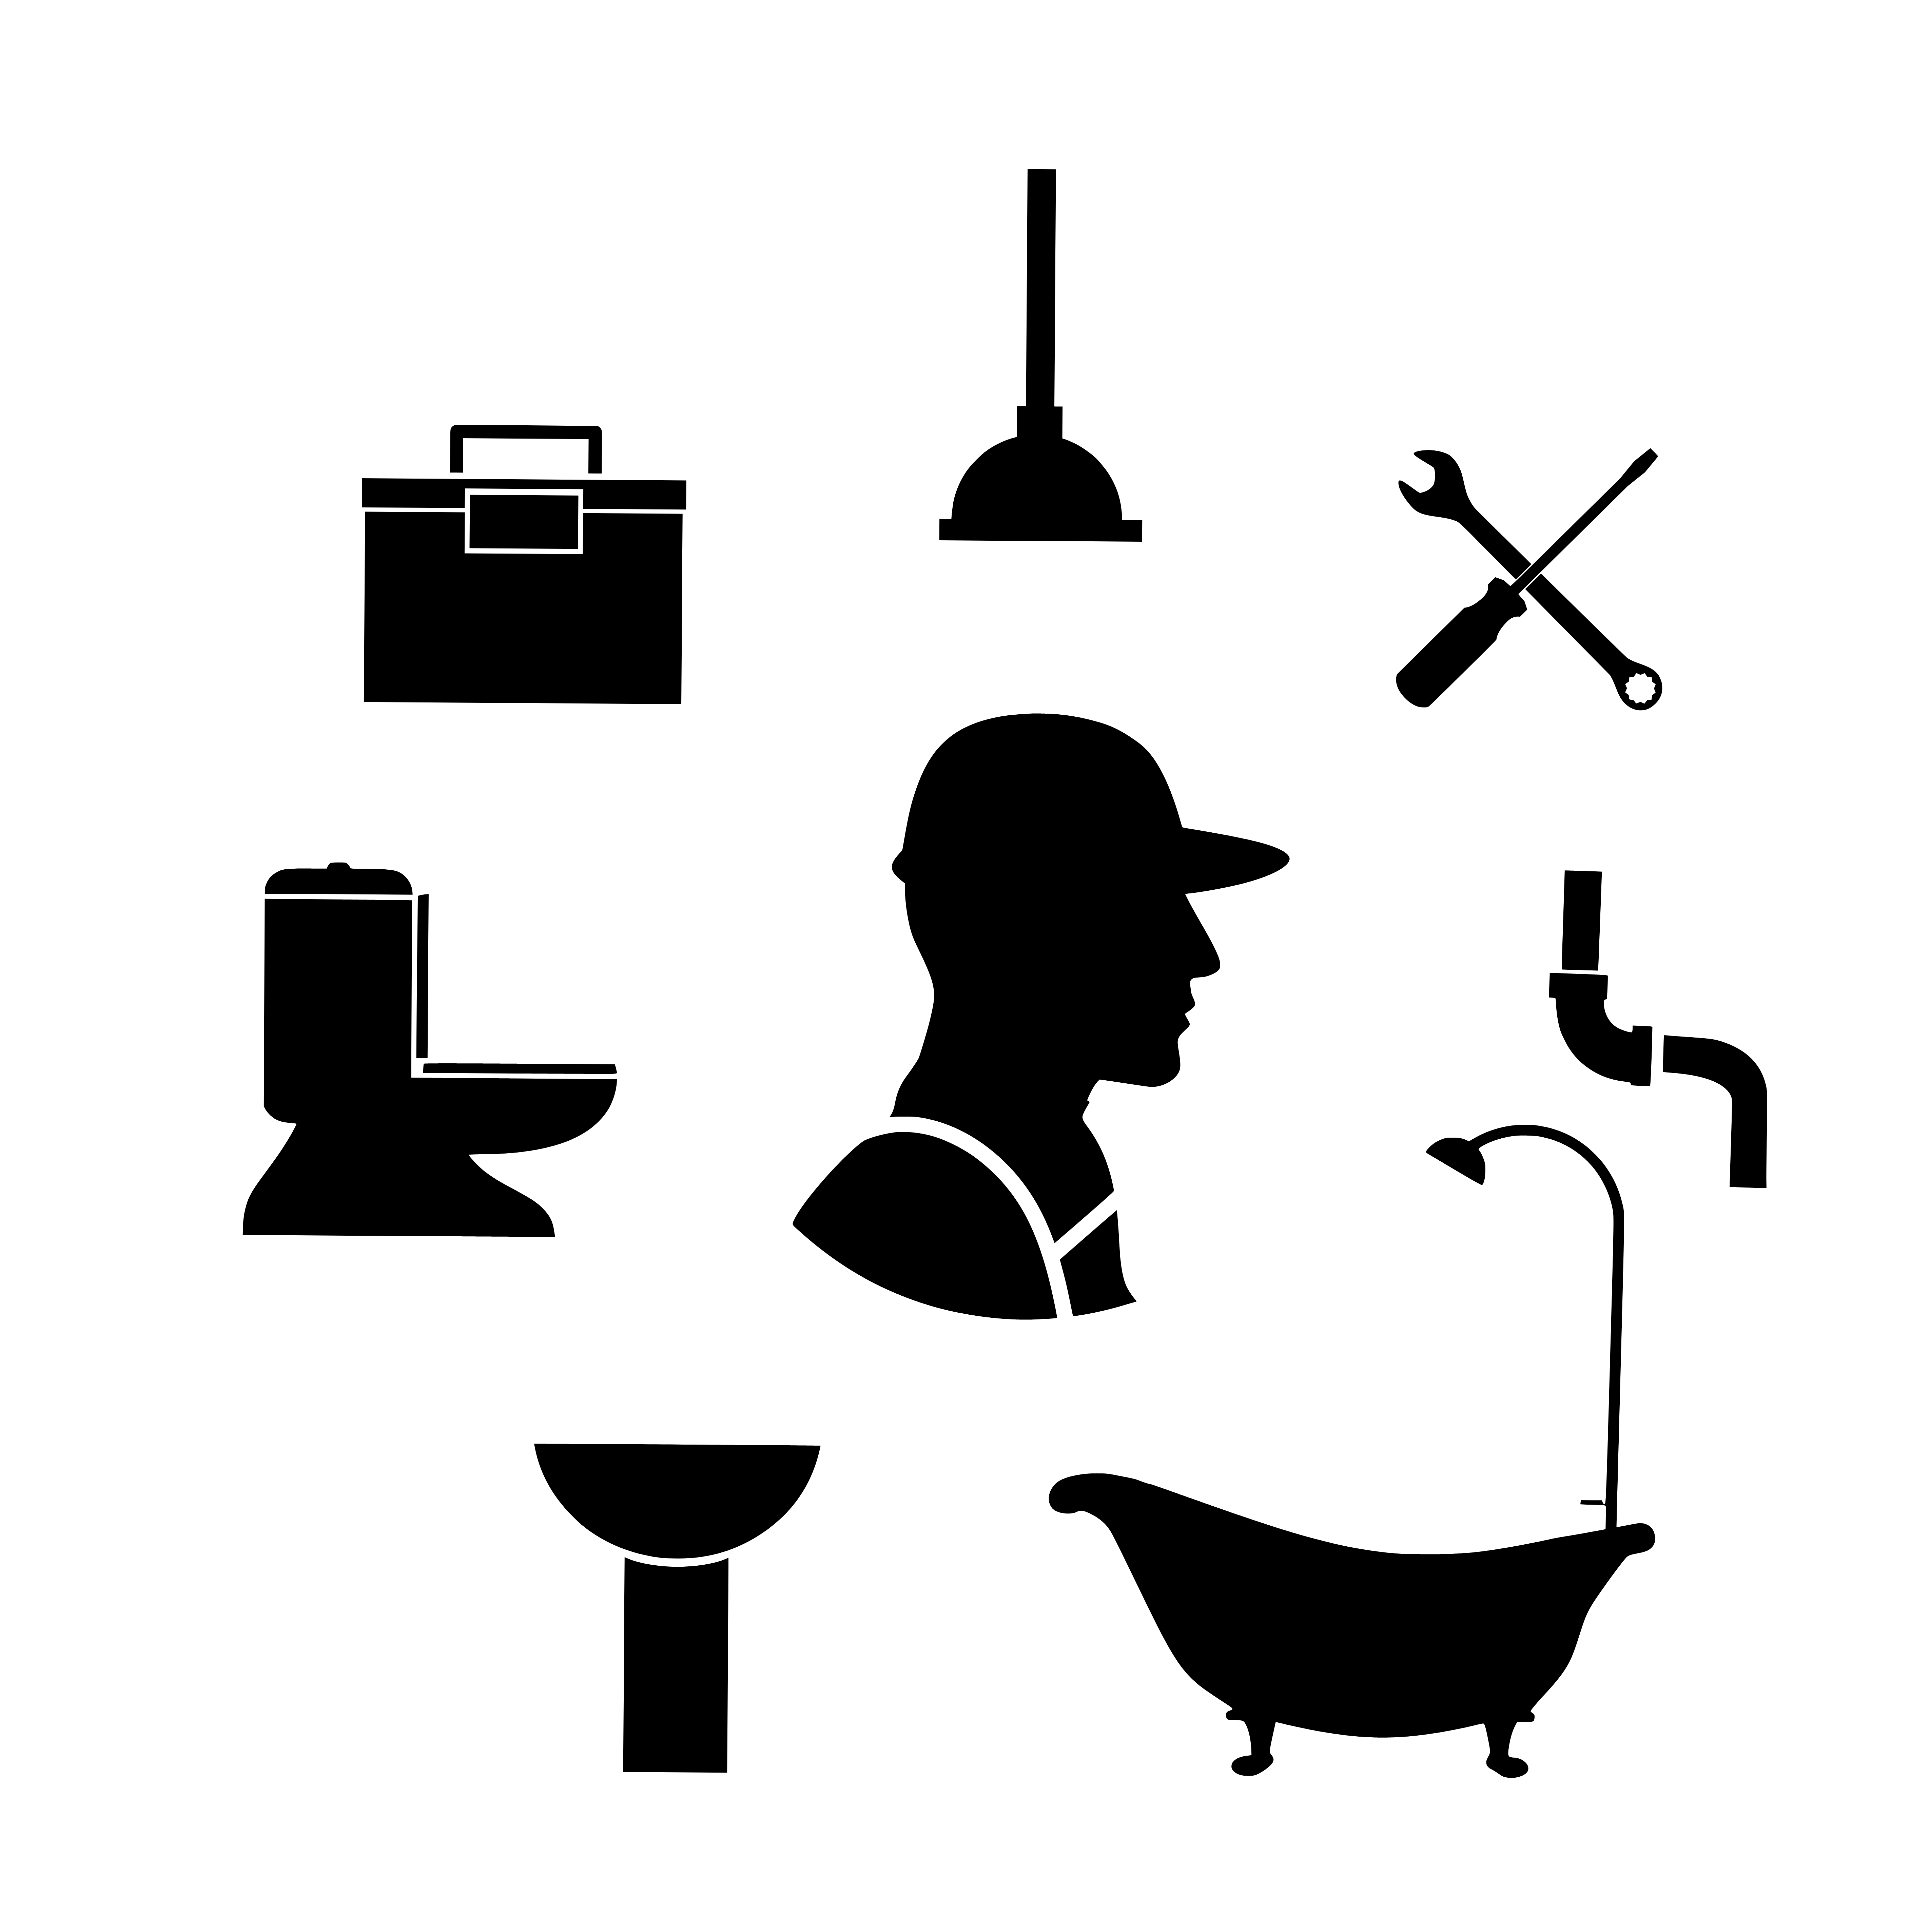
plumber, silhouette, plumbing, wrench, pipe, icon, toolbox, toilet, tool, faucet, bath, bathroom, service, symbol, bathtub, sign, equipment, tube, pipeline, design, logo, shape, support, work, worker, illustration, font, art, black and white, graphic design, clip art